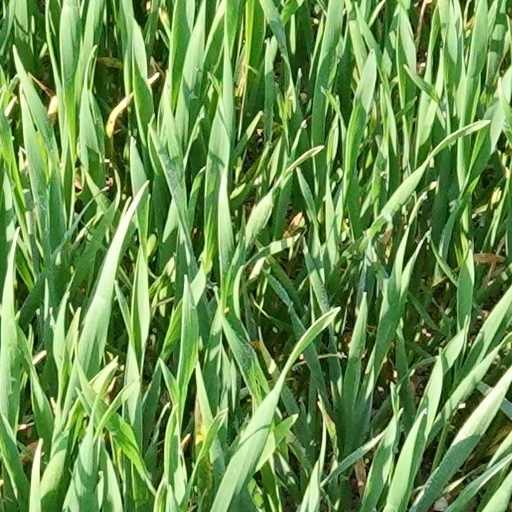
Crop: wheat